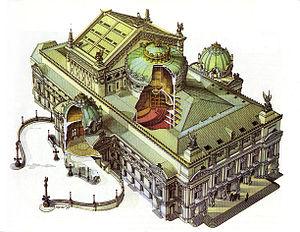
L’opéra Garnier, ou palais Garnier, est un théâtre national qui a la vocation d'être une académie de musique, de chorégraphie et de poésie lyrique ; il est un élément majeur du patrimoine du 9ᵉ arrondissement de Paris et de la capitale. Il est situé place de l'Opéra, à l'extrémité nord de l'avenue de l'Opéra et au carrefour de nombreuses voies. Il est accessible par le métro, par le RER et par le bus. L'édifice s'impose comme un monument particulièrement représentatif de l'architecture éclectique et du style historiciste de la seconde moitié du XIXᵉ siècle. Sur une conception de l’architecte Charles Garnier retenue à la suite d’un concours, sa construction, décidée par Napoléon III dans le cadre des transformations de Paris menées par le préfet Haussmann et interrompue par la guerre de 1870, fut reprise au début de la Troisième République, après la destruction par incendie de l’opéra Le Peletier en 1873. Le bâtiment est inauguré le 5 janvier 1875 par le président Mac Mahon sous la IIIᵉ République.